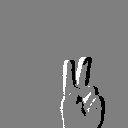
ASL letter: v